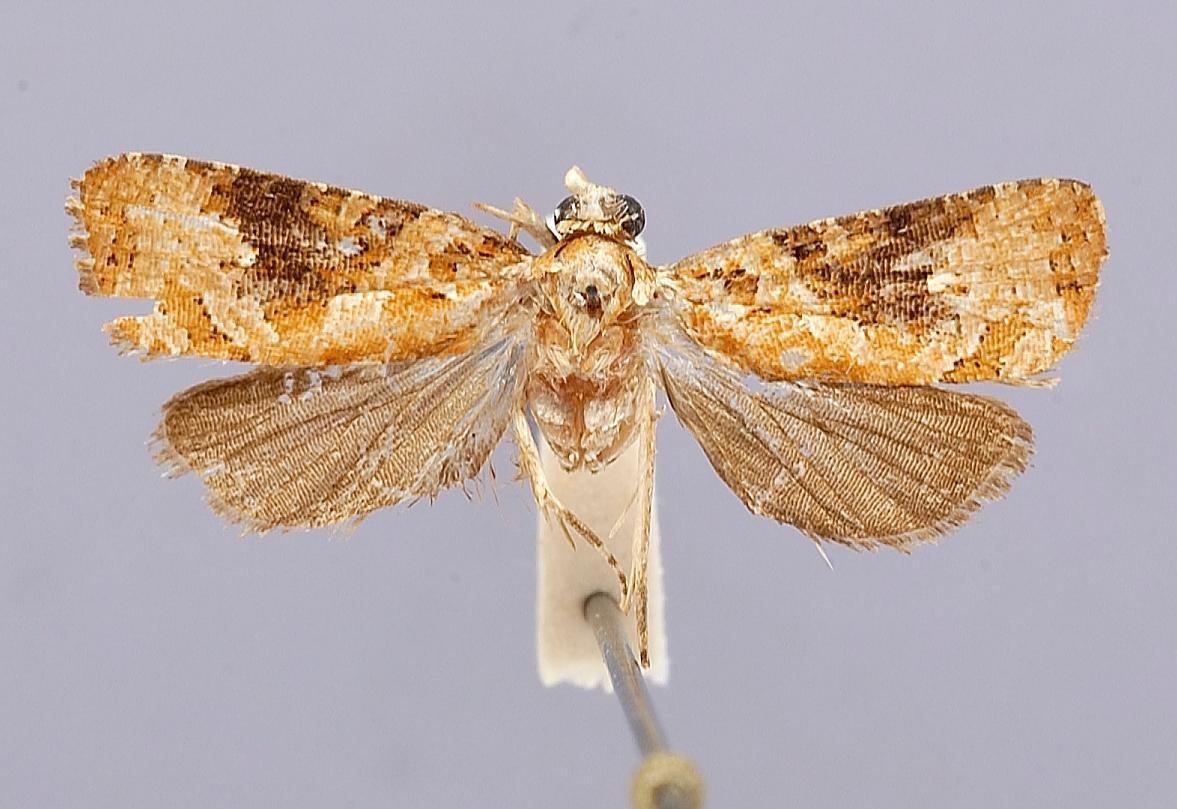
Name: Monortha pleodontia
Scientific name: Monortha pleodontia Razowski, 1987
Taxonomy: Animalia, Arthropoda, Insecta, Lepidoptera, Tortricidae
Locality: Rio Trinidad, Panama
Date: Mar 1912